Art of Europe

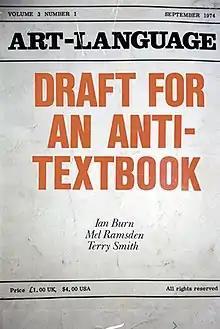

The Renaissance is characterized by a focus on the arts of Ancient Greece and Rome, which led to many changes in both the technical aspects of painting and sculpture, as well as to their subject matter. It began in Italy, a country rich in Roman heritage as well as material prosperity to fund artists. During the Renaissance, painters began to enhance the realism of their work by using new techniques in perspective, thus representing three dimensions more authentically. Artists also began to use new techniques in the manipulation of light and darkness, such as the tone contrast evident in many of Titian's portraits and the development of sfumato and chiaroscuro by Leonardo da Vinci. Sculptors, too, began to rediscover many ancient techniques such as contrapposto. Following with the humanist spirit of the age, art became more secular in subject matter, depicting ancient mythology in addition to Christian themes. This genre of art is often referred to as Renaissance Classicism. In the North, the most important Renaissance innovation was the widespread use of oil paints, which allowed for greater colour and intensity.